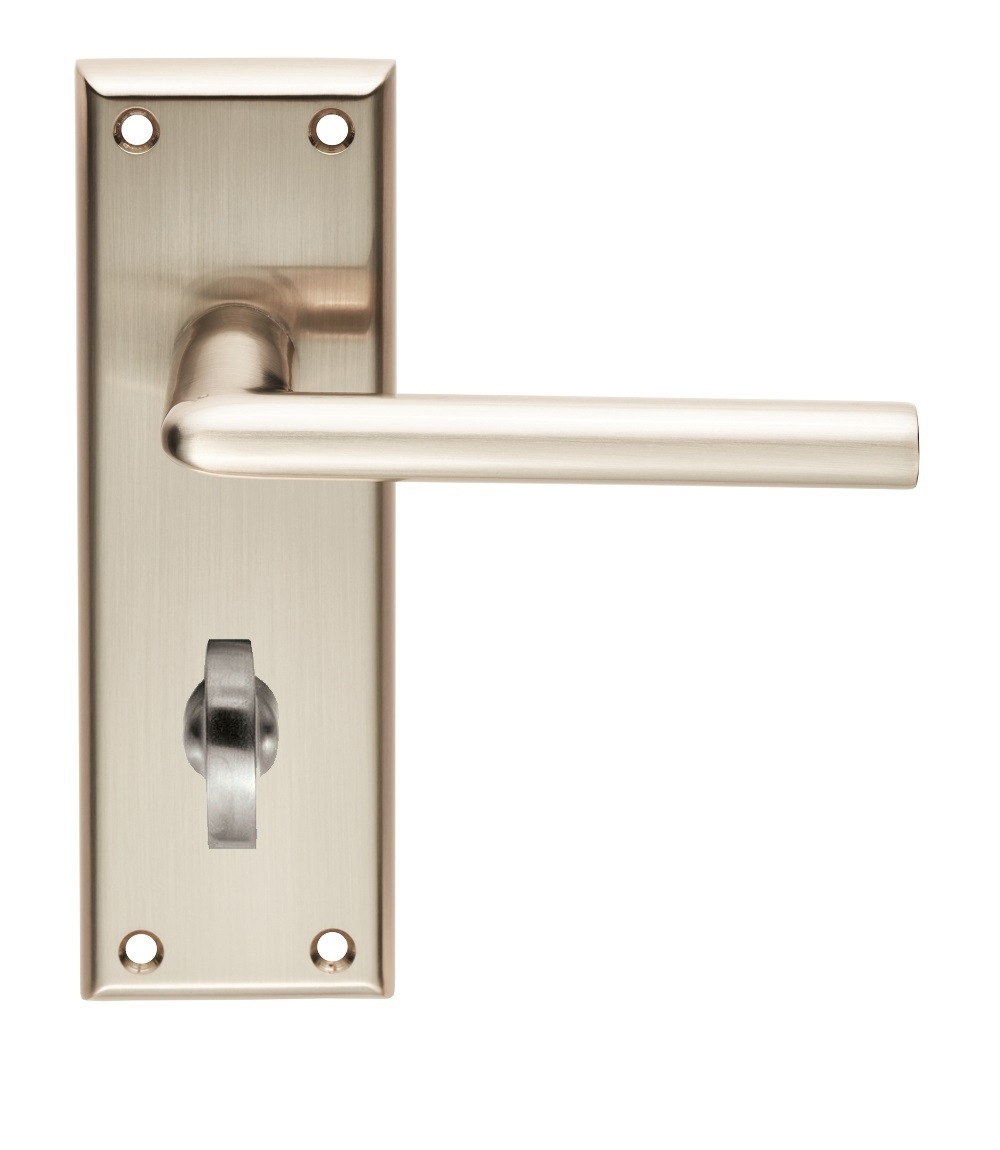
Serozzetta Dieci Lever on Bathroom Backplate
A Lever on a chamfered edge rectangular Bathroom backplate. A slender straight lever with smooth rounded edges forming an decreasing elliptical profile, a minimalist design. Part of the Serozzetta Residential range. Comes with a 10 year mechanical guarant
Brand: Carlisle Brass
Category: Hardware > Plumbing > Plumbing Fixture Hardware & Parts > Toilet & Bidet Accessories > Toilet Tank Levers > Front Mount Levers